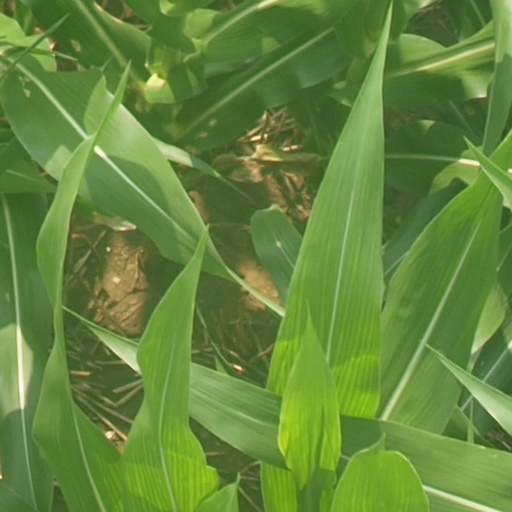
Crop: maize; corn